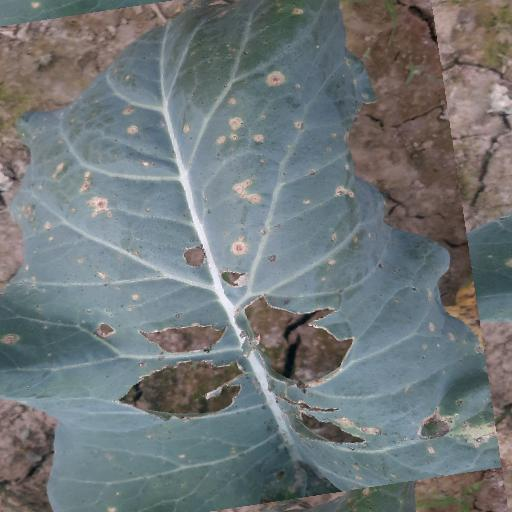
Label: Black Rot